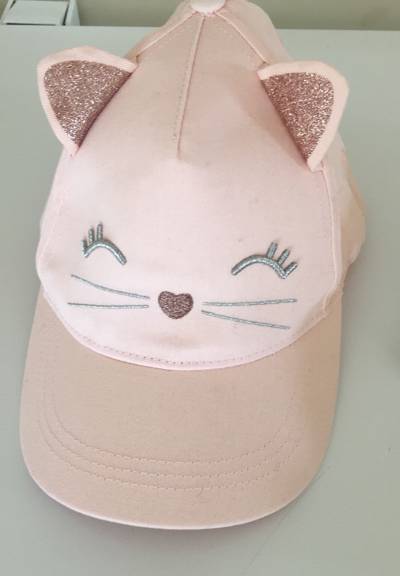
Waste category: clothes